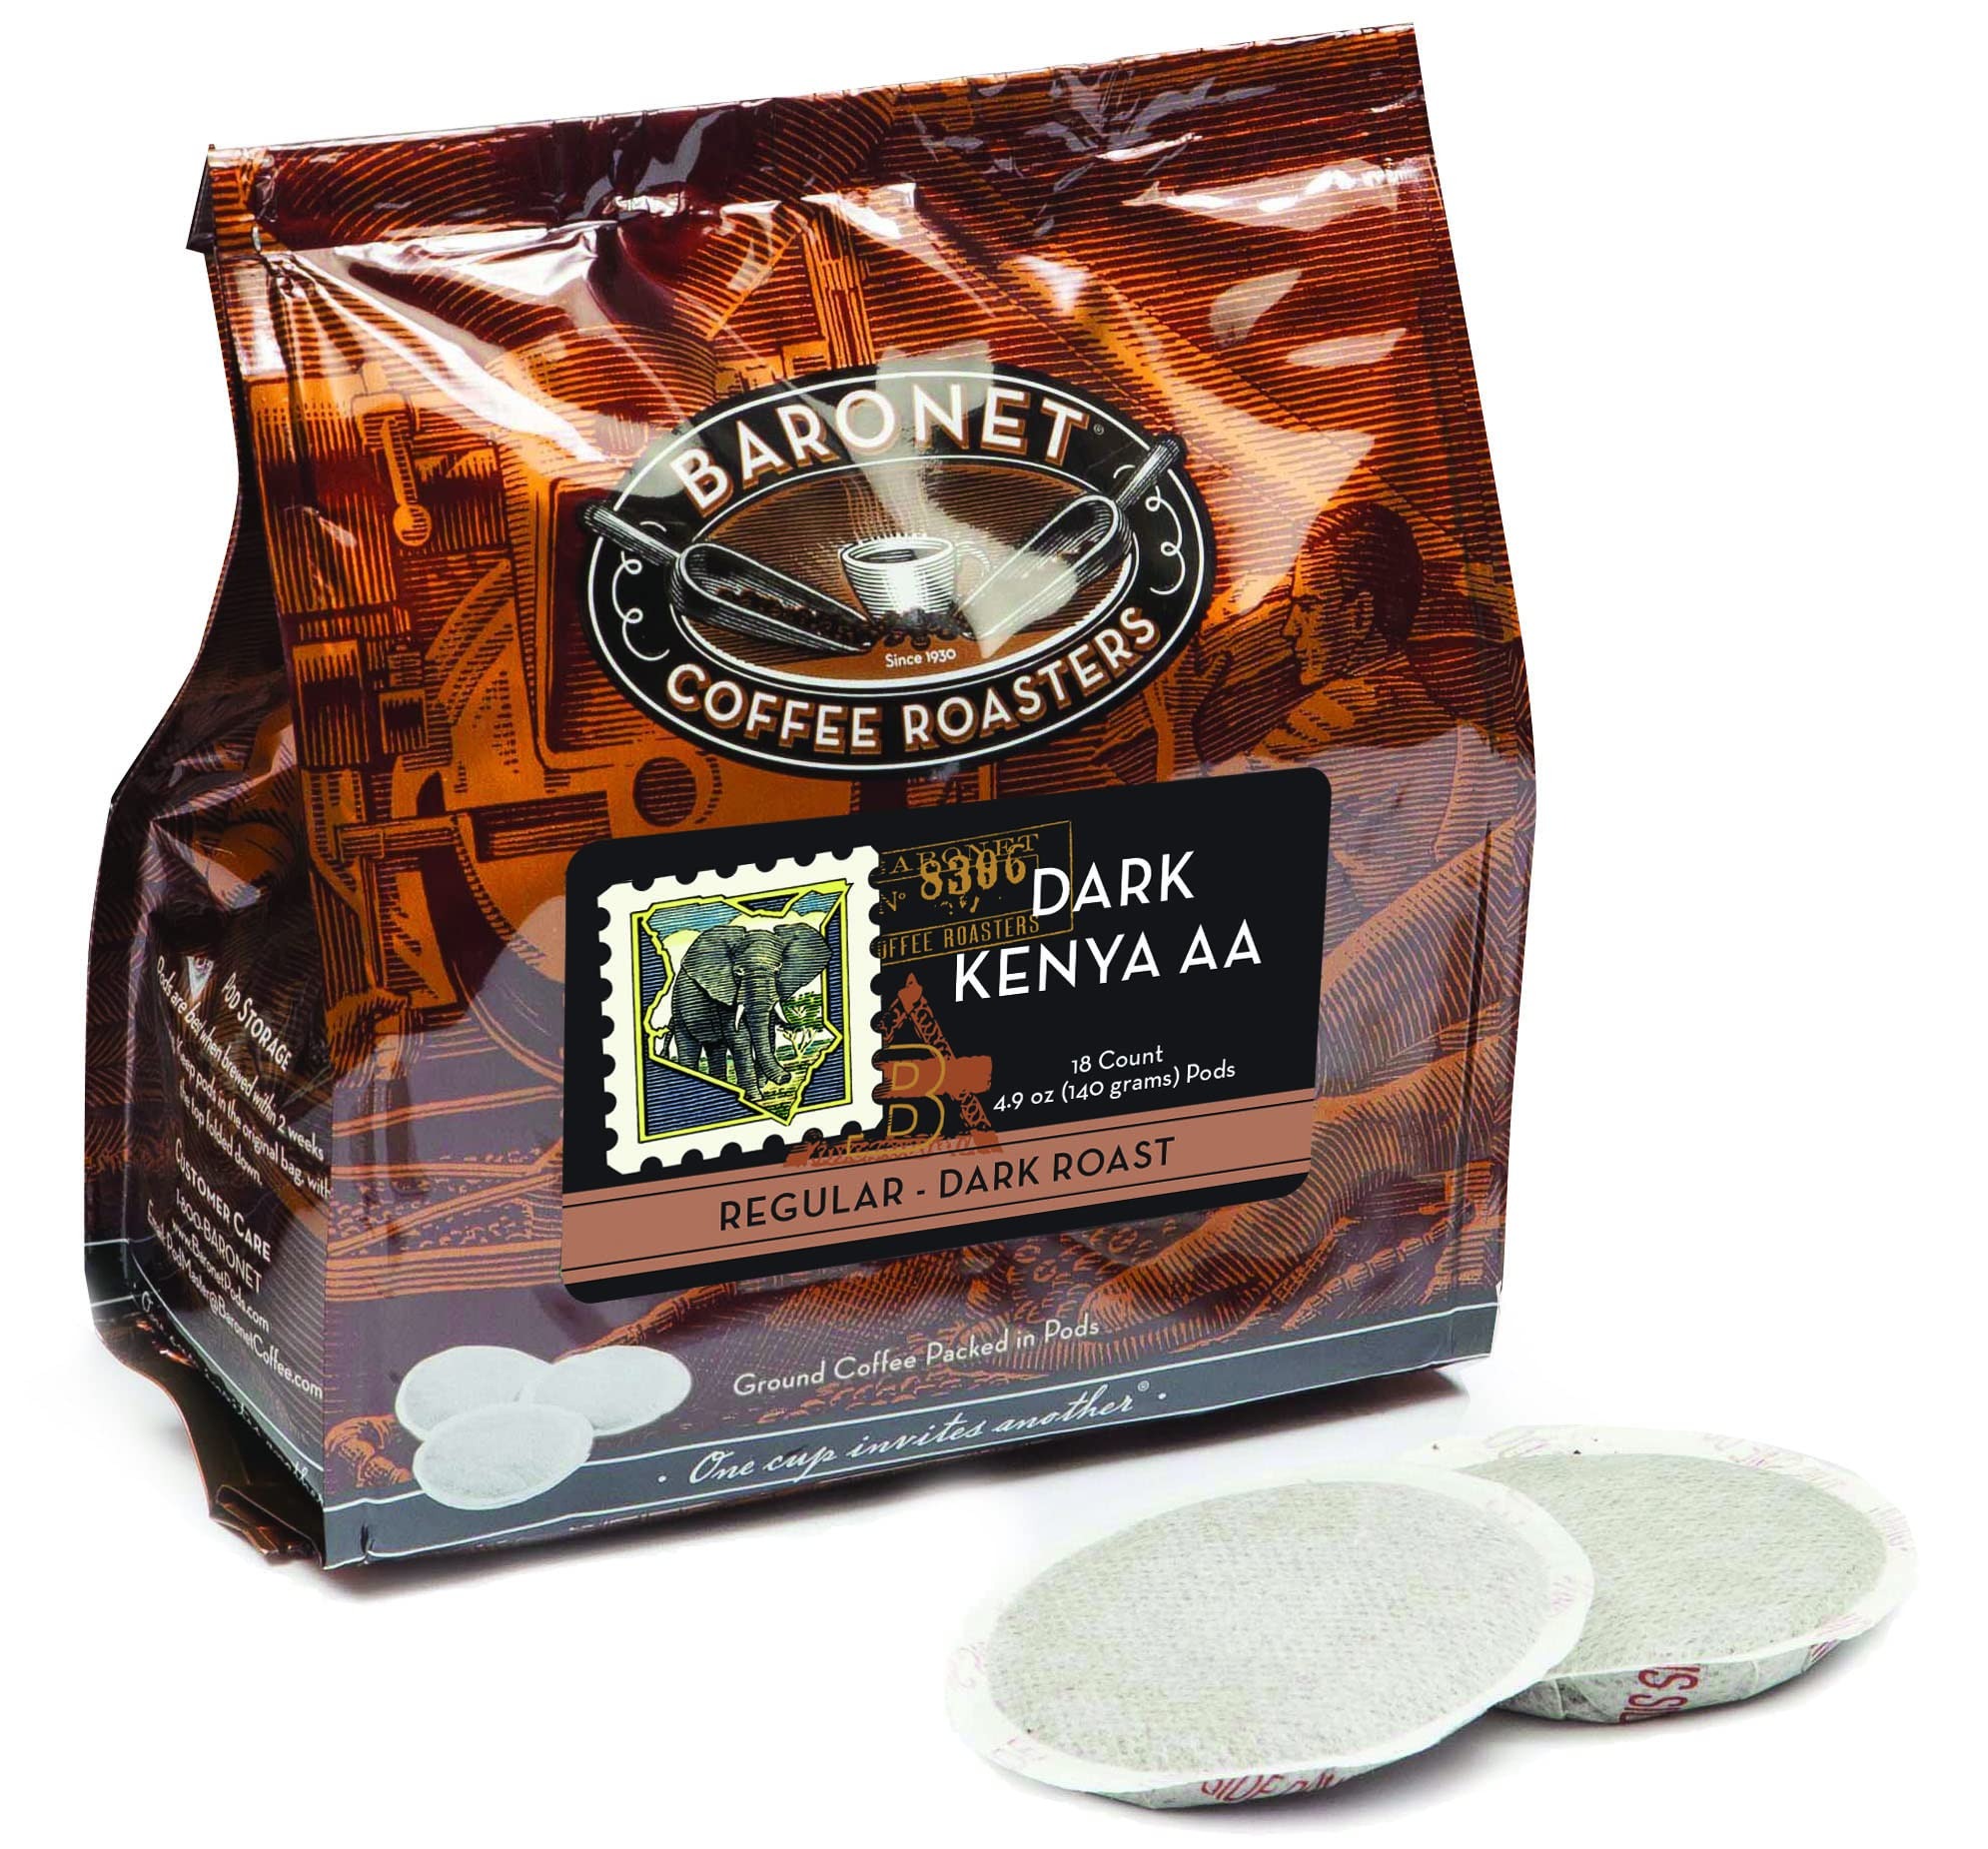
Item Name: Baronet Coffee Pods [Dark Kenya AA-54 Pods] Single Cup Use for Senseo Machine - 3 Bags of 18 Single Serve 8 Gram, Regular Strength, Medium Roast [Dark Kenya AA]
Bullet Point 1: DELICIOUS SINGLE SERVE COFFEE: 100% Arabica coffee is roasted then immediately packed into pods for the highest quality. Available in a variety of flavors, caffeinated or decaf and roast types
Bullet Point 2: GREAT VALUE: Includes 54 total soft coffee pods (3 bags of 18) with 8 grams of ground coffee per pod; separate bags keep pods fresh till use in your single serve coffee maker
Bullet Point 3: COMPATIBLE WITH SENSEO MACHINES: Use pods with single serve coffee makers that are compatible with Senseo coffee pods; ex Bunn coffee maker, Hamilton beach coffee maker, hotel coffee machines
Bullet Point 4: BETTER FOR THE WORLD: 8 Gram coffee pods can be composted at home reducing waste. Brew in your pod single coffee maker, cool pod then compost. Pods do not use plastic like other pods, capsules
Bullet Point 5: NOT COMPATIBLE WITH: Check your coffee machine before purchasing, these coffee pads do not work with Nespresso machines, one cup coffee makers that use Keurig Cups or K-Cups
Value: 54.0
Unit: Count

Price: 14.7